History of the European Union

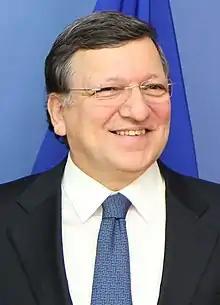
José Manuel Barroso President of the European Commission (2004–2014)

By the end of the war European integration became seen as an antidote to the extreme nationalism which caused the war. On 19 September 1946 in a much recognized speech Winston Churchill reiterated his calls since 1930 for a "European Union" and "Council of Europe", at the University of Zürich. After leaving office, Churchill called as a civilian for a United States of Europe. Coincidentally parallel to his speech the Hertenstein Congress in the Lucerne Canton was being held, resulting in the Union of European Federalists, one of the then founded and later constituting members of the European Movement. Richard von Coudenhove-Kalergi, who successfully established during the interwar period the oldest organization for European integration, the Paneuropean Union, founded in June 1947 the European Parliamentary Union (EPU). To ensure Germany could never threaten the peace again, its heavy industry was partly dismantled (See: Allied plans for German industry after World War II) and its main coal-producing regions were either awarded to neighbouring countries (Silesia), managed as separate directly by an occupying power (Saarland) or put under international control (Ruhr area).